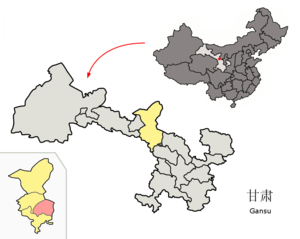
Le xian de Gulang est un district administratif de la province du Gansu en Chine. Il est placé sous la juridiction de la ville-préfecture de Wuwei.